M6 aircrew survival weapon

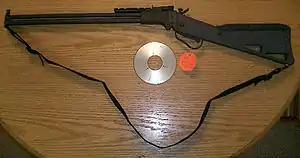
Springfield M6 Scout

The Springfield Armory M6 Scout is virtually identical to the original M6 and was made in three versions, a .22 Hornet over .410 gauge, a .22 Long Rifle over .410 gauge and a .22 Magnum over .410 gauge. The Scouts were also made with 18.25" barrels to comply with the National Firearms Act. The later models had large oversized trigger guards and Picatinny rails for mounting a wide range of sights and scopes.